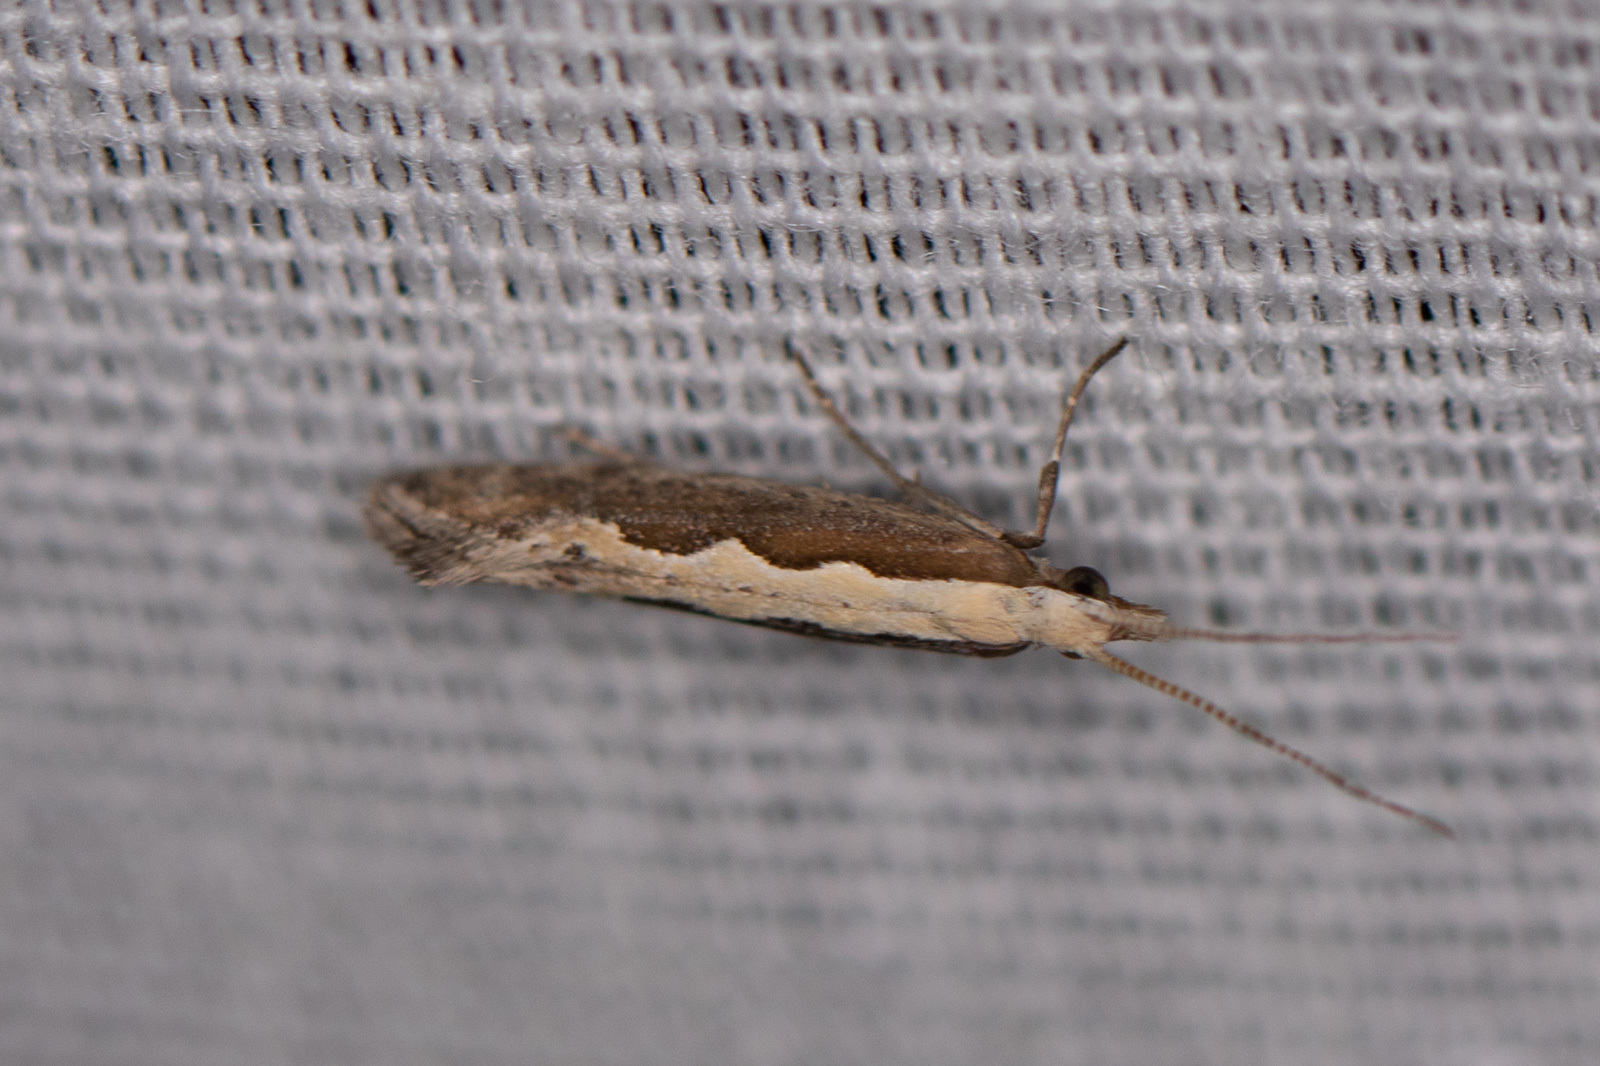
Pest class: diamondback_moth